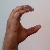
The image shows a hand gesture representing the letter 'C' in Indian Sign Language.